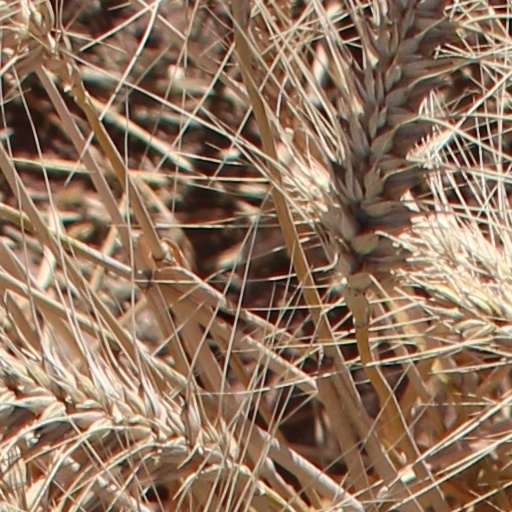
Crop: wheat